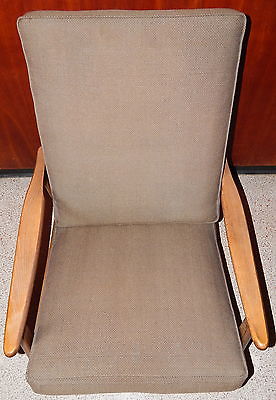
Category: chair